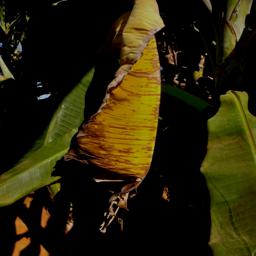
Label: MALBHOG LEAF